Corsican Guard

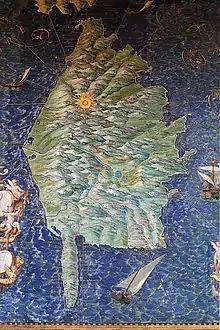
Map of Corsica (158083) by Ignazio Danti at the Gallery of Maps in Vatican

The presence of Corsican expatriates in the vicinity of Rome is attested since at least the 9th century, when a small Corsican colony existed in Porto near Fiumicino during the pontificate of Pope Leo IV (r. 847–55); the existence of a Corsican nunnery along the Appian Way is known from the same period. In more recent times, Corsican emigration to Rome slowly began after the end of the Avignon papacy during the 15th century, at which point the city again offered job opportunities to immigrants. Previously, the traditional emigration areas of the Corsicans, pushed to leave their country by the poverty and anarchy reigning in Corsica during the Middle Ages, had been Liguria and Pisa, but during the 15th century Corsicans began to settle in Sienese and Latial Maremma, and from there in Rome. Initially, they were living scattered about in the city's rioni. However, at the onset of 16th century, they were concentrated on Tiber Island and in the part of Trastevere lying between the harbour of Ripa Grande and the church of San Crisogono. The center of their community was the now disappeared "Piazza dell'Olmo" ("Elm square"). San Crisogono became the national church and cemetery basilica of the Corsican nation in Rome, and over the centuries was used as the burial place of several Corsican military officers. Originally, the Corsicans were only able to find humble jobs in the city and its surroundings, mostly in the areas of sheep breeding and wine trading (the island's wines were much sought after during that period). The only exceptions to the aforementioned trades included becoming a priest, a servant in the Vatican palaces, or a soldier in the employ of the Pope or the Roman "baroni"; consequently, they did not become well integrated into Roman society.